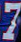
Number: 7